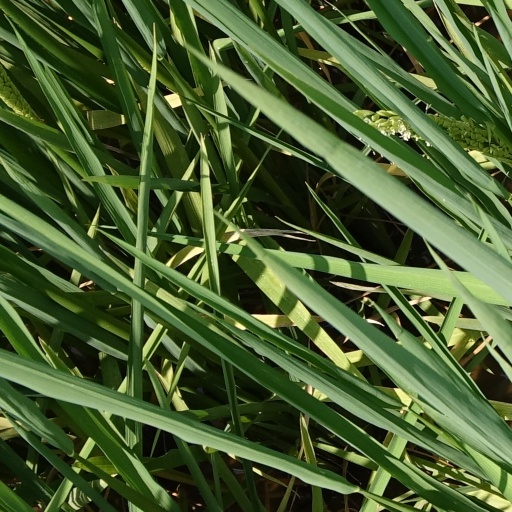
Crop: rice